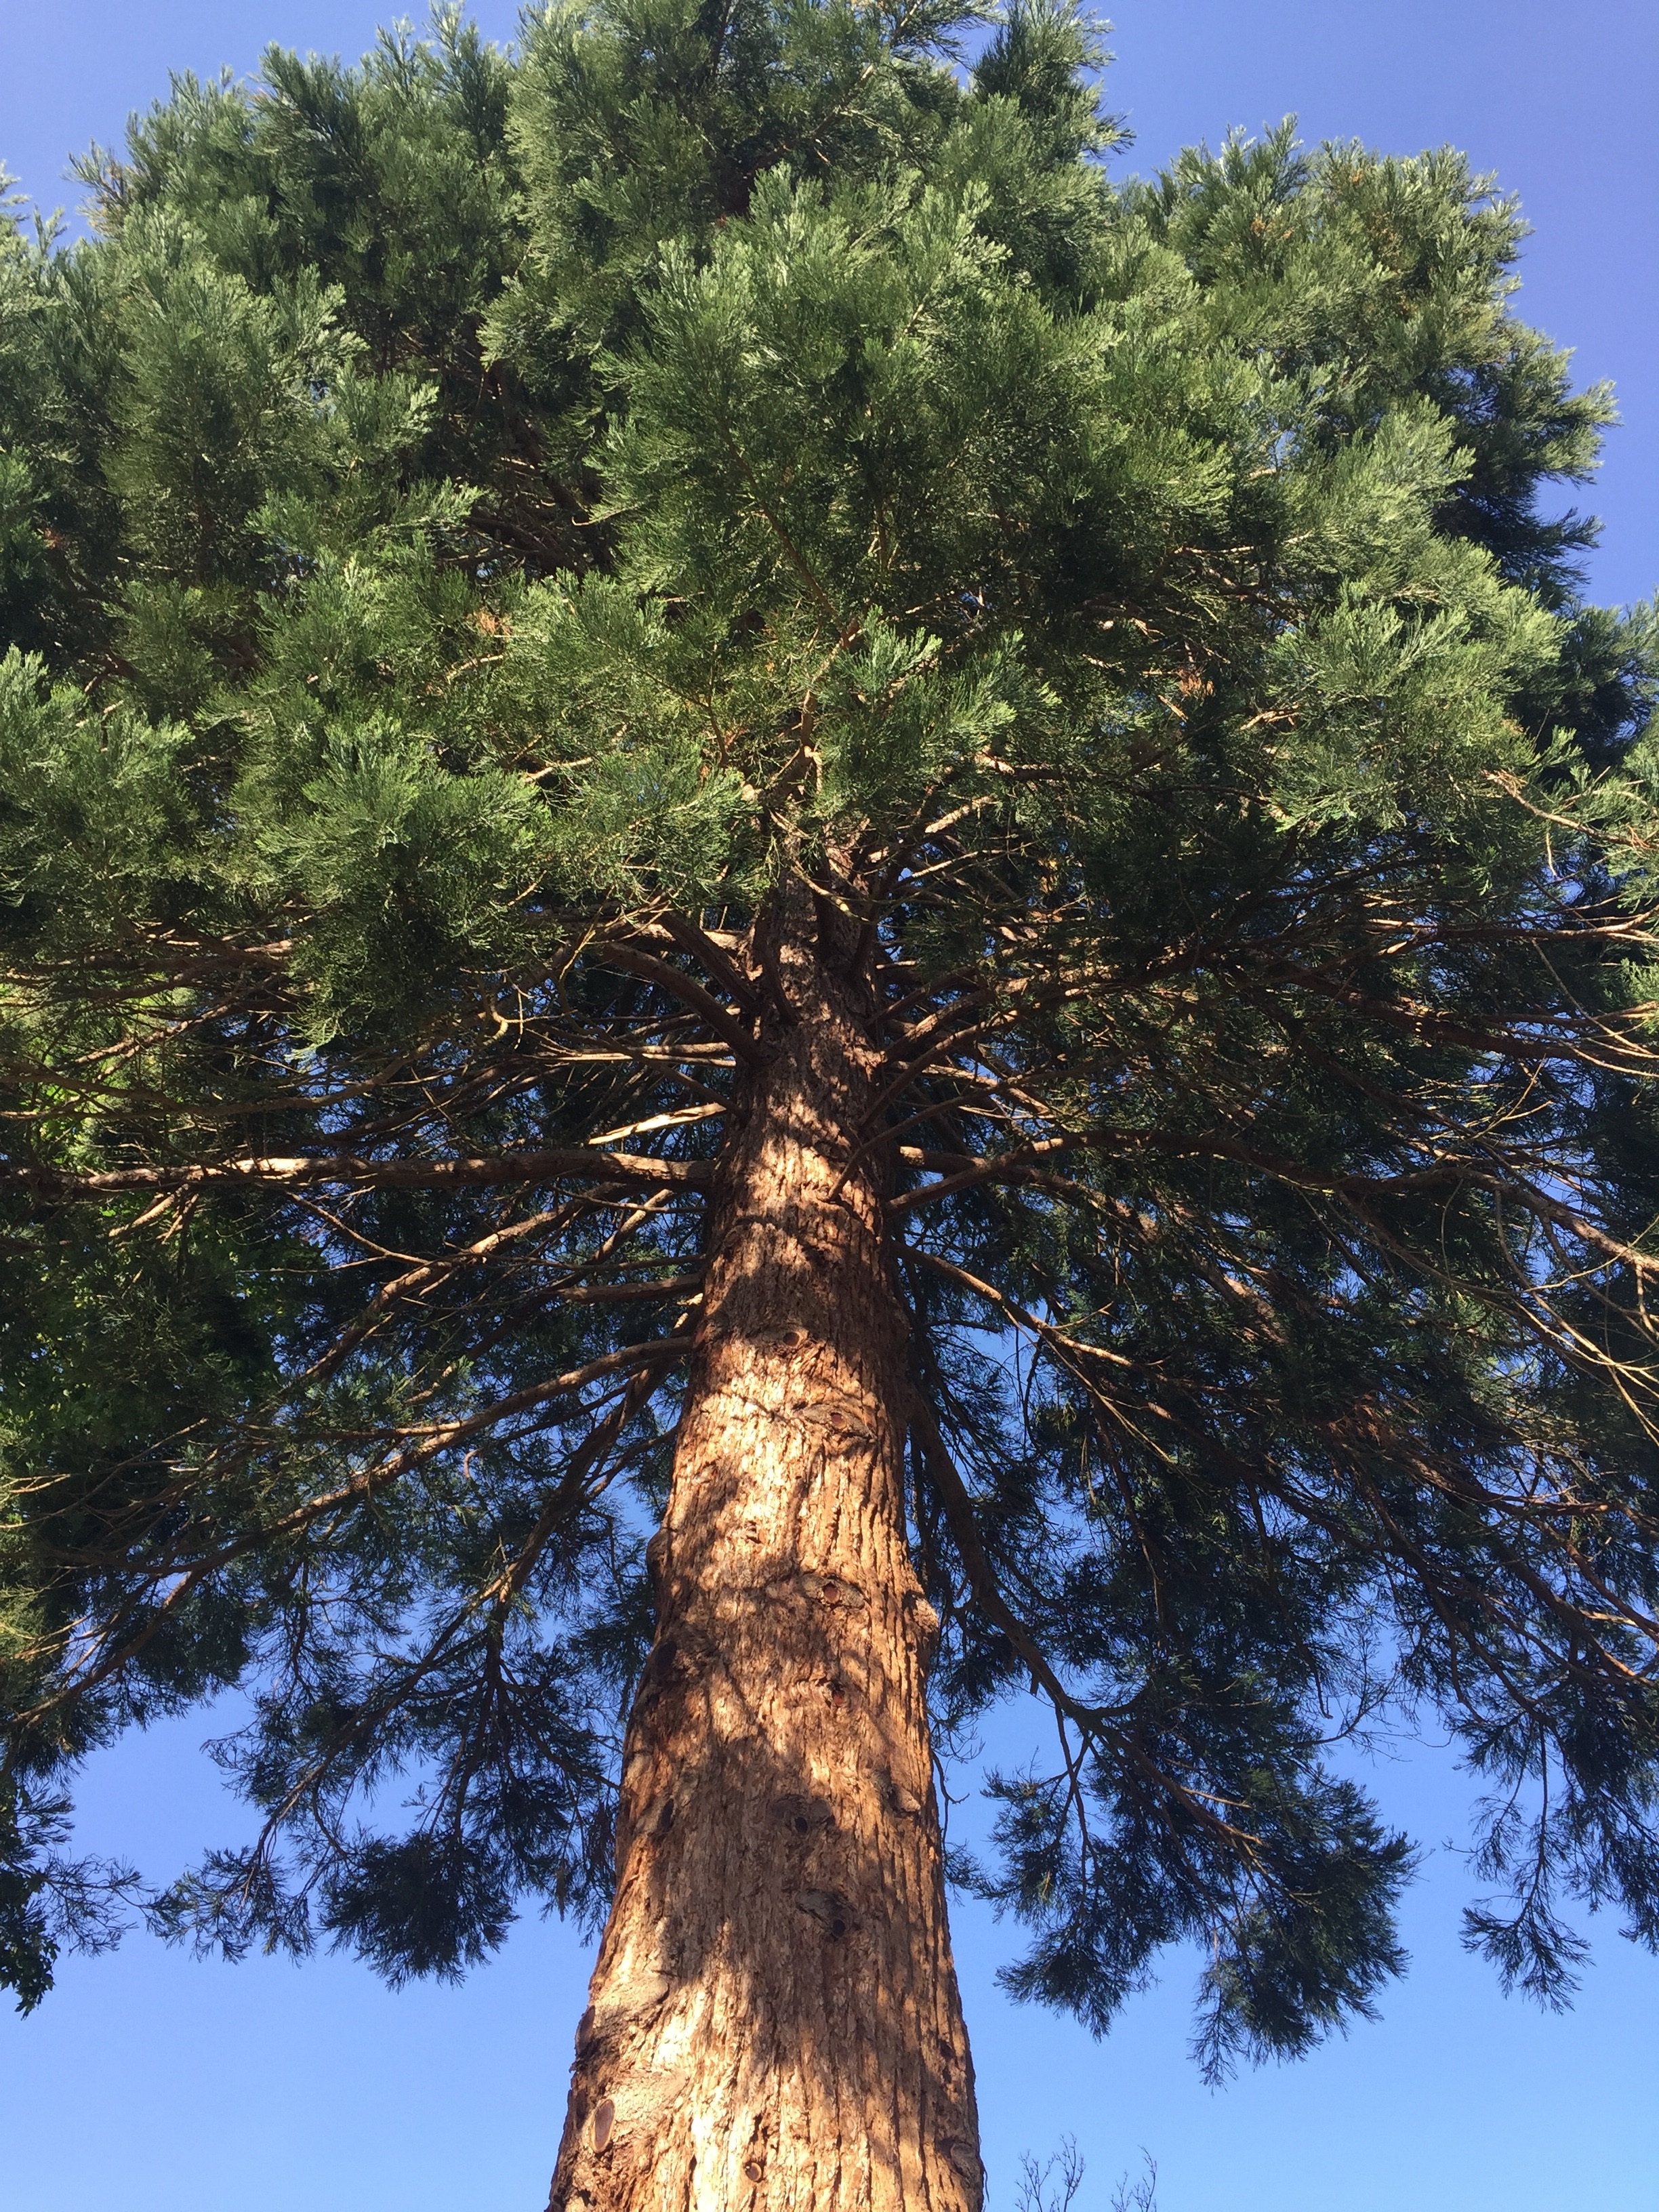
tree, nature, forest, branch, plant, bark, pine, scenic, natural, evergreen, fir, redwood, conifer, outdoors, spruce, sierra, tall, grove, massive, huge, sequoia, larch, ecosystem, flowering plant, biome, pine family, upper branches, woody plant, temperate coniferous forest, land plant